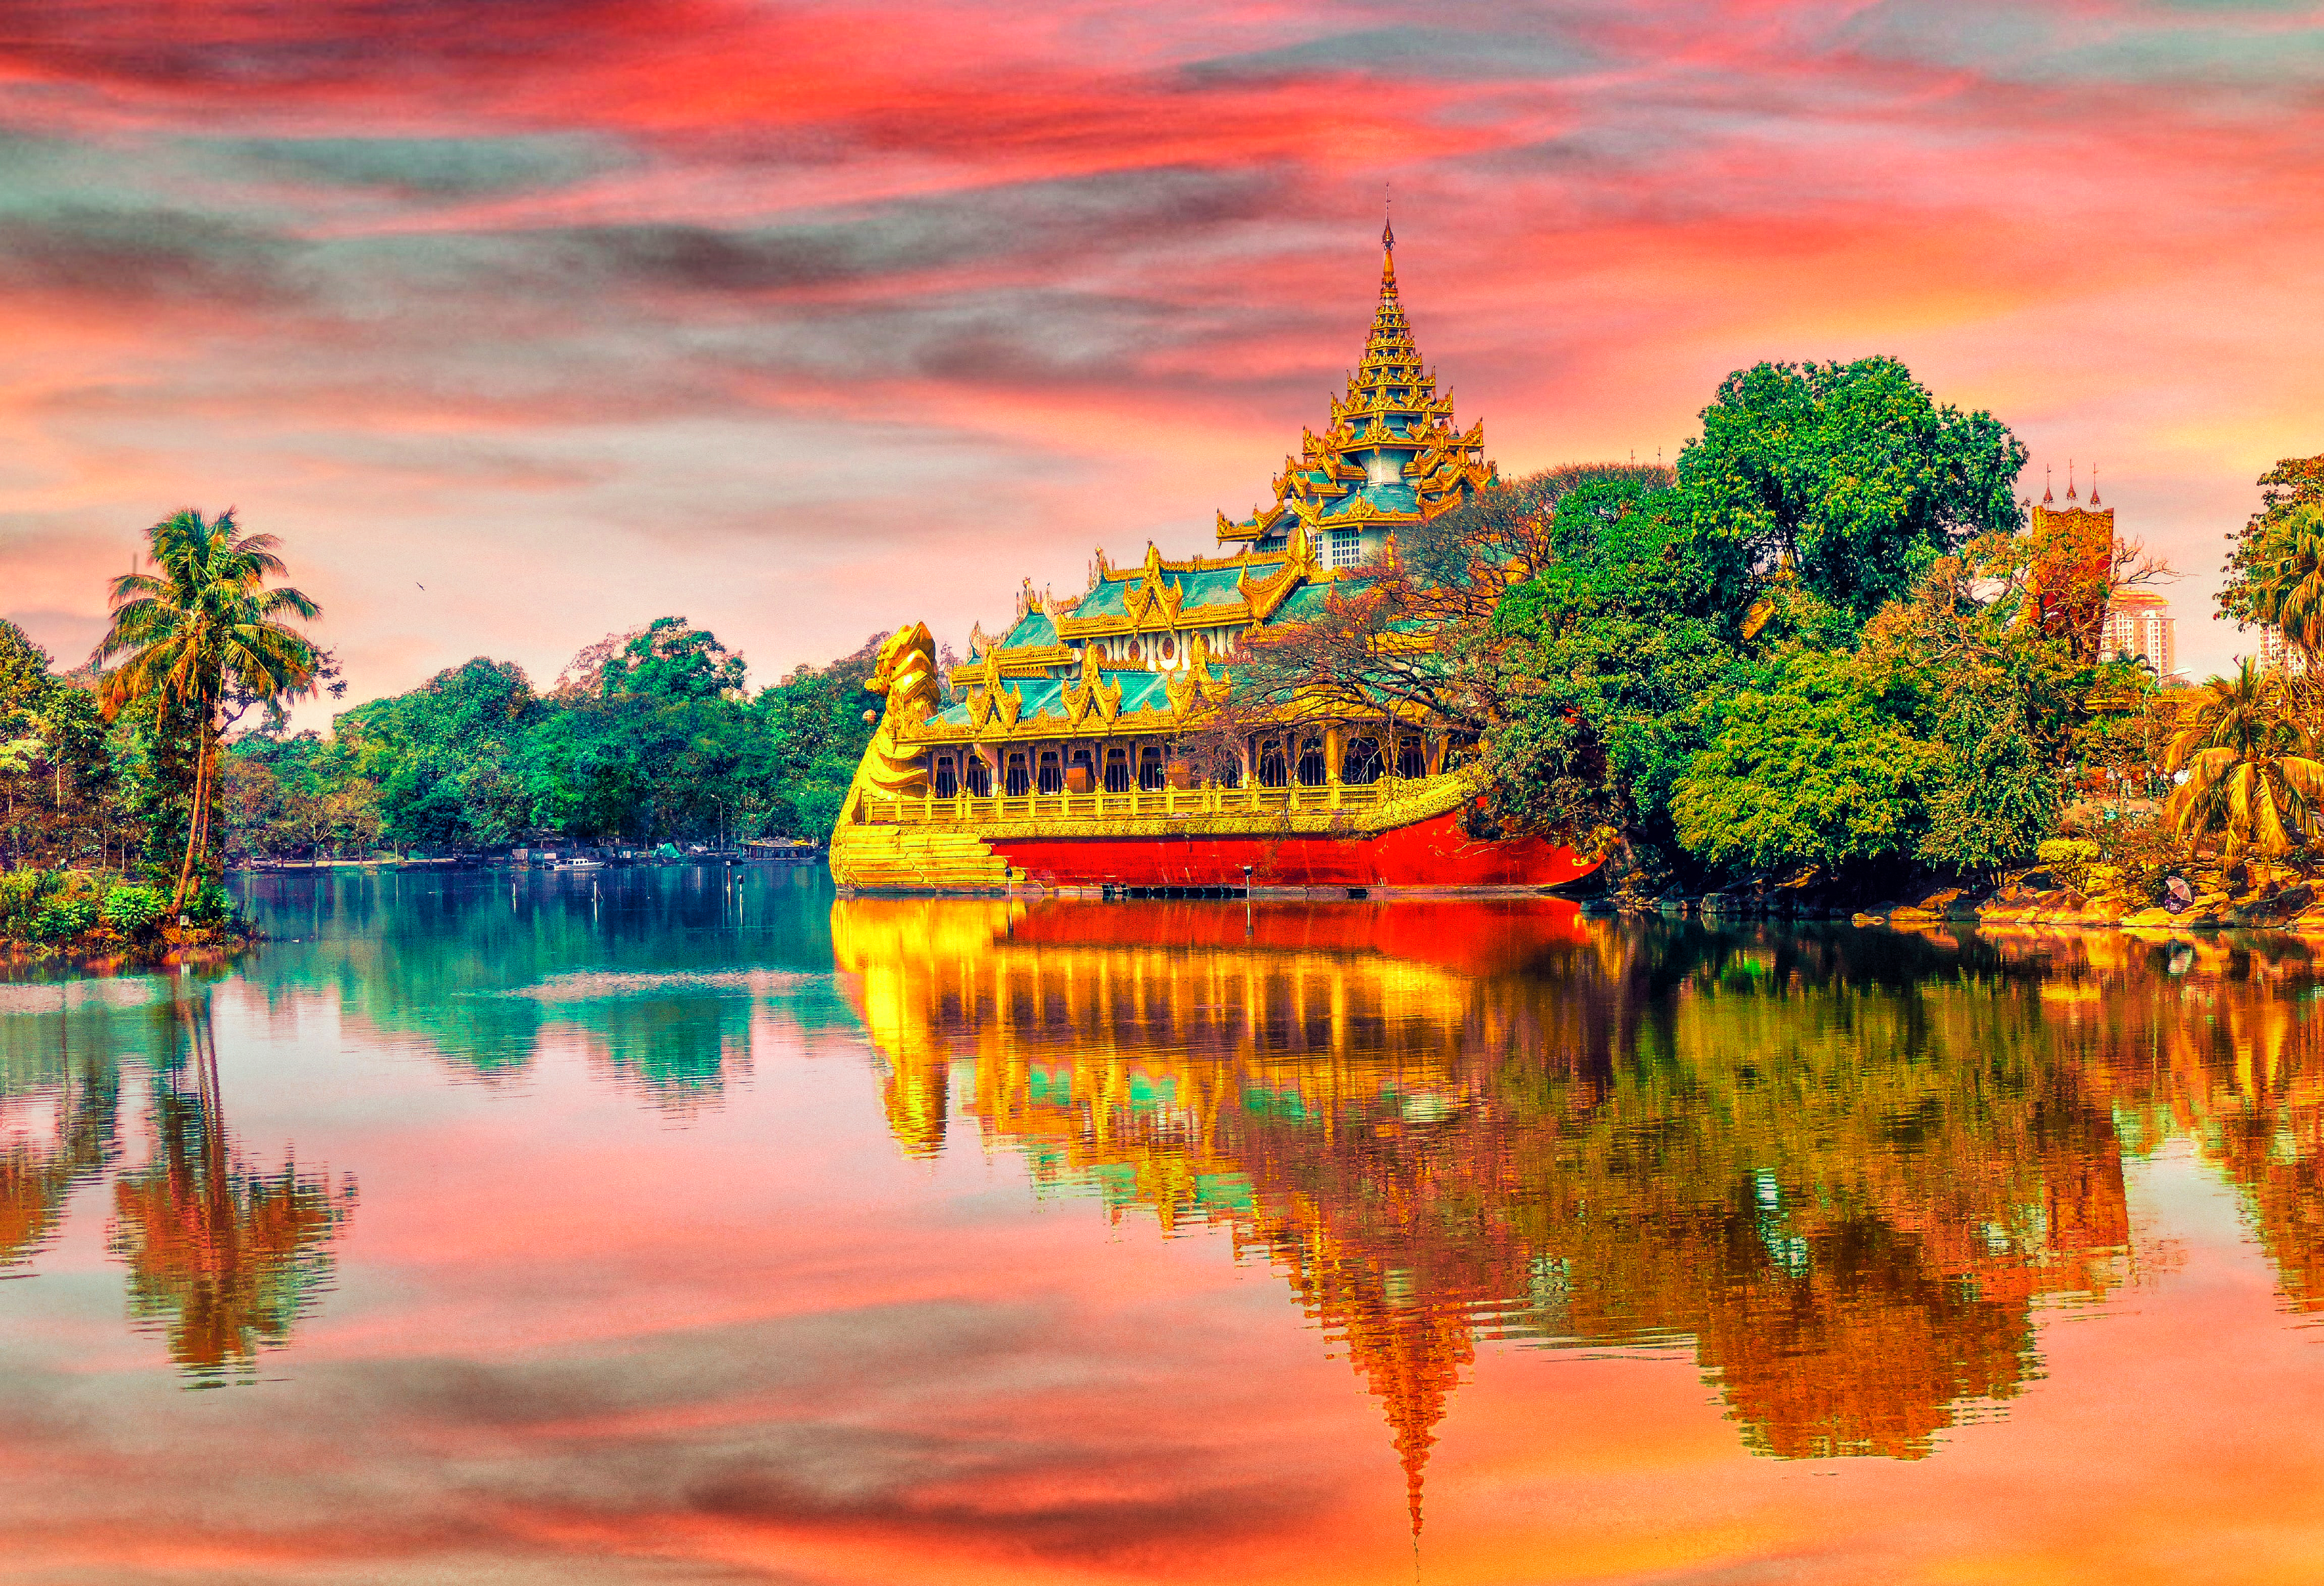
boat, body of water, nature, reflection, chinese architecture, waterway, water, water resources, bank, watercourse, woody plant, pagoda, reservoir, lake, world, place of worship, morning, holy places, temple, japanese architecture, river, dusk, calm, watercraft, afterglow, arecales, tourist attraction, shrine, sunset, evening, historic site, tropics, loch, red sky at morning, wat, reflecting pool, pond, palm tree, water transportation, ship, lake district, sunrise, lacustrine plain, spire, monastery, wetland